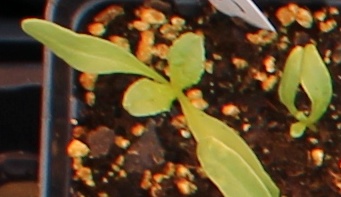
Label: Sugar beet